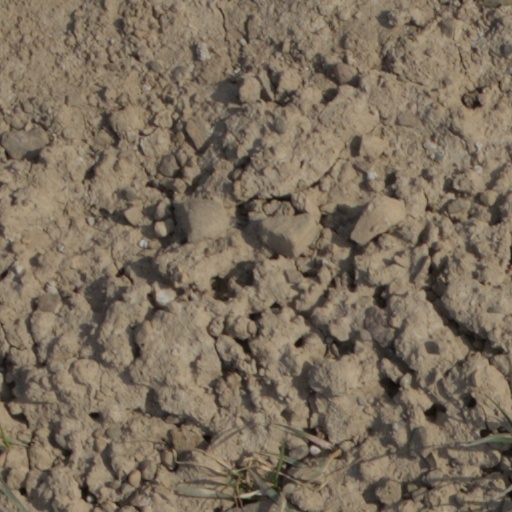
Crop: wheat